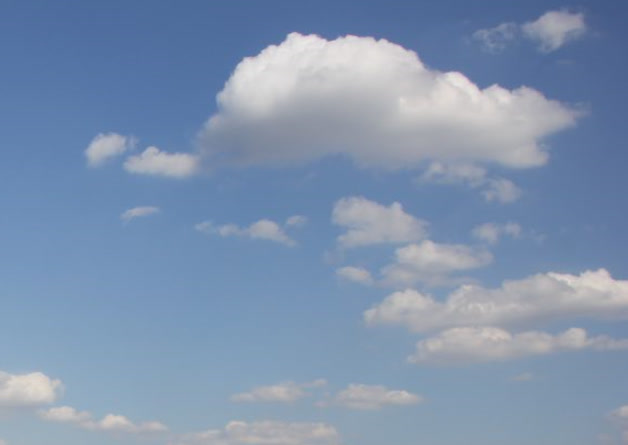
Cloud type: Cumulus